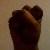
The image shows a hand gesture representing the letter 'S' in Indian Sign Language.